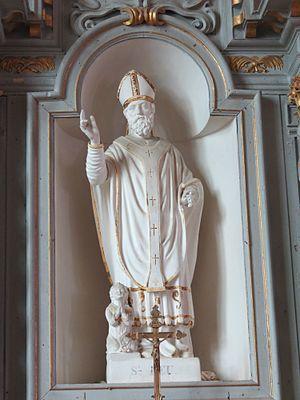
Statue de Saint-Leu.